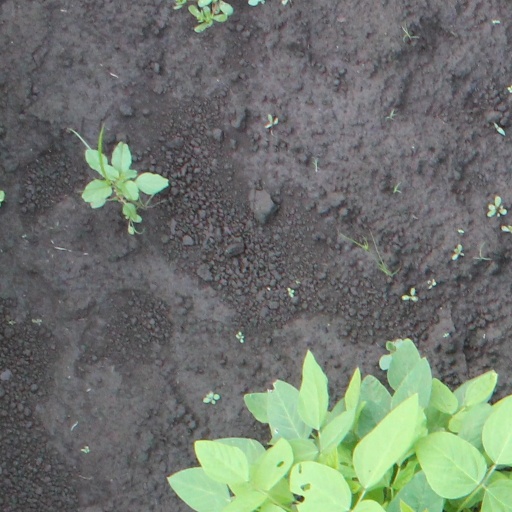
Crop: soybean